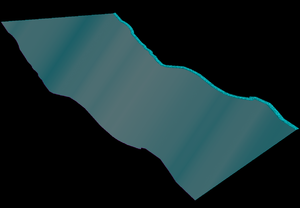
En physique théorique, la surface d'univers d'une corde est la surface tridimensionnelle couverte par son mouvement. Elle peut être comparée à la ligne d'univers engendrée par une particule ponctuelle ou à un volume d'univers, engendré par une brane. Dans ce cas particulier de déplacement engendré par une corde, il s'agit en réalité d'une 1-brane.